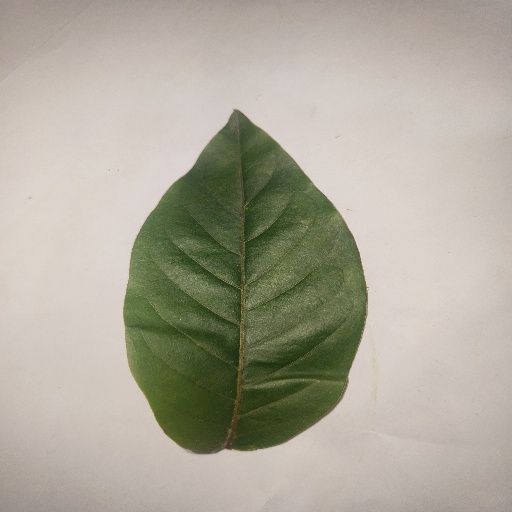
Species: HariTaki
Leaf condition: Healthy Leaf